Groundhog Technologies

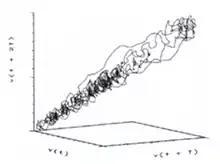
Human moving pattern in phase space

According to chaos theory, some seemly random or chaotic signals may be converted to analyze in phase space which can reveal the patterns behind it. The cases of most interest arise when the chaotic behavior shows patterns around an attractor in the phase space. Based on the attractor in the phase space, data can be used from different space, time, and individuals for modeling and indoor geolocation.